Yumjaagiin Tsedenbal

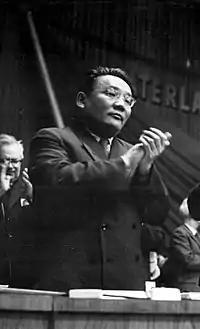
Tsedenbal at the Sixth Congress of the Socialist Unity Party of Germany in Berlin, 1963

In 1954, Tsedenbal lost the position of general secretary to Damba (who gained the title of first secretary). The two men split over the Mongolian response to Soviet leader Nikita Khrushchev's speech criticizing Stalin in April 1956. The Mongolian Politburo initially created a special commission, headed by Bazaryn Shirendev, to re-examine the purges of the Choibalsan period. While Damba supported the commission, Tsedenbal repeatedly blocked its work. In 1958, Tsedenbal ousted and internally exiled Damba, taking over his position (Tsedenbal regained the title of general secretary in 1981). In 1961–1962, as Khrushchev intensified the Soviet de-Stalinization drive, a "Rehabilitation Commission" was appointed, whose work Tsedenbal also criticized. For example, in 1963, the Mongolian Politburo banned the film "Tümnii Neg" ("A Million in One"), which dealt with the purges. Due to Tsedenbal's stubborn resistance to de-Stalinization, a statue of Stalin stood in front of the Mongolian National Library until 1990.